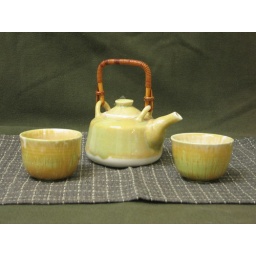
Yellow-green tea pot and tea cups. The yellow green colour is made up by mixing transparent and green (D) glaze.